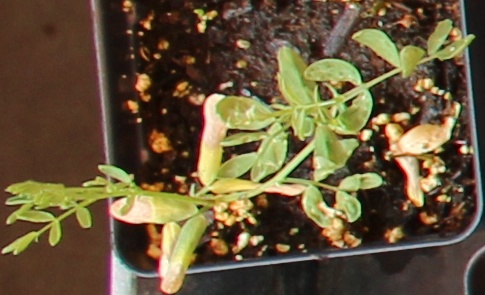
Label: Lentil